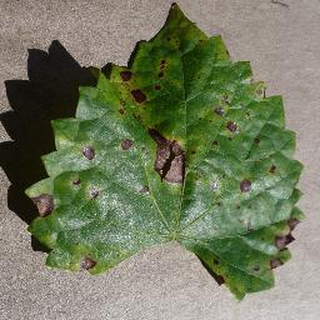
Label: grape_black_rot